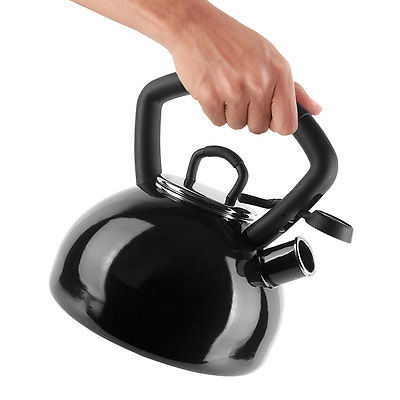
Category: kettle